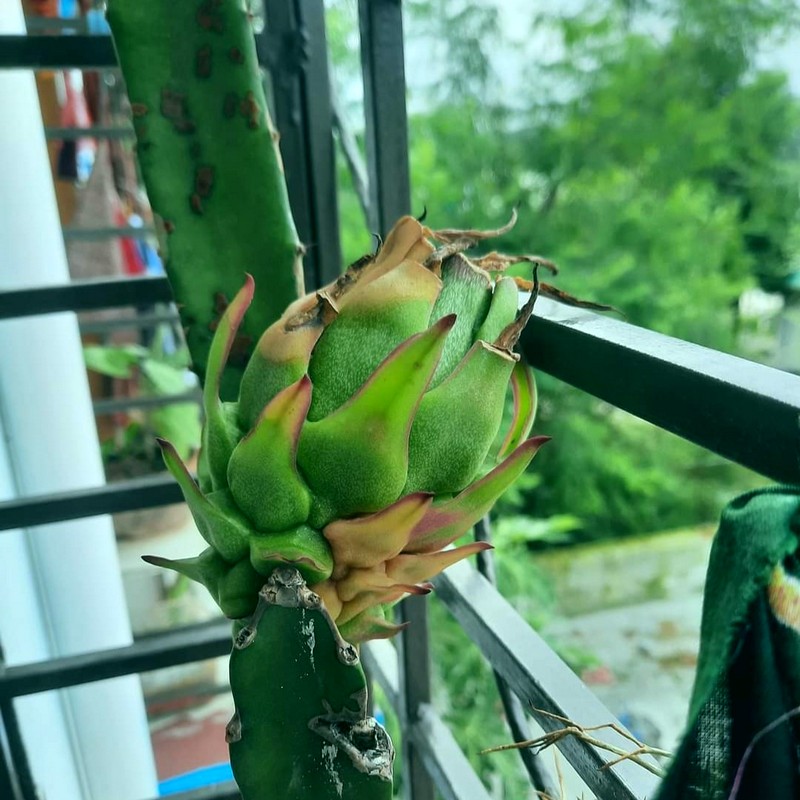
Label: Immature Dragon Fruit